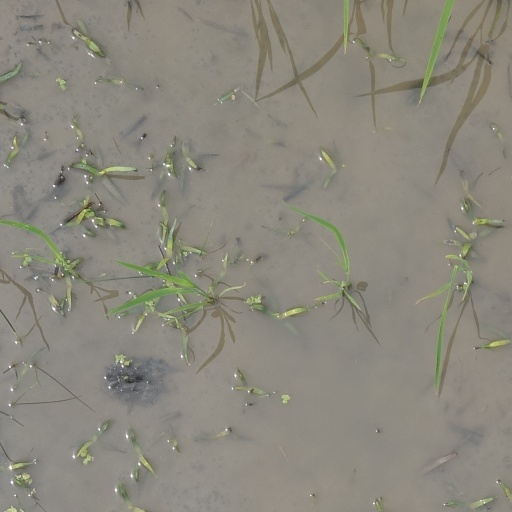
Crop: rice